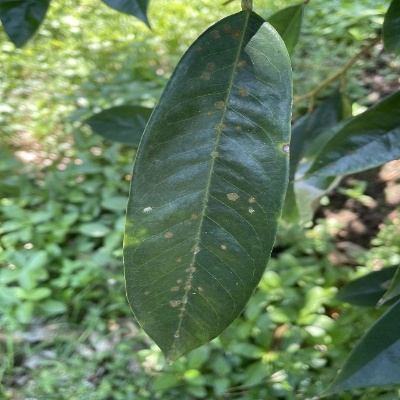
Label: Leaf_Algal